Alex Chesterman

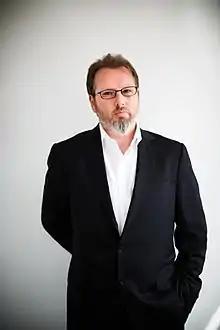
Alexander Edward Chesterman

Alexander Edward Chesterman (born 9 January 1970) is a British Internet entrepreneur, co-founder of ScreenSelect, which later became part of online film distributor LoveFilm, and is the founder and former CEO of online used car platform Cazoo.